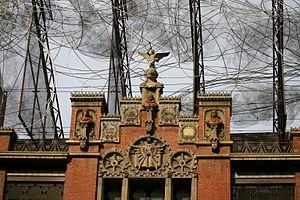
Lluís Domènech i Montaner est un architecte catalan connu pour ses nombreux édifices modernistes.